Katarina Gerboldt

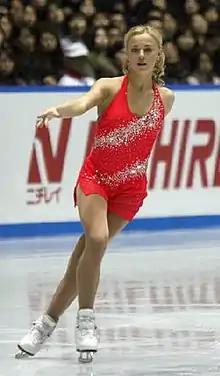
Gerboldt at the 2008 NHK Trophy

Katarina Alexandrovna Gerboldt (born 28 March 1989) is a Russian retired figure skater. In single skating, her best result at an ISU Championship was sixth at the 2009 European Championships. In 2010, she switched to pair skating, teaming up with Alexander Enbert. They appeared at one ISU Championship, the 2011 European Championships where they placed fourth.